Persian theatre

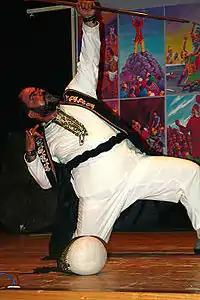
Iranian actor doing "Naqqāli"

"Naqqāli" is one of the oldest forms of the traditional Persian theatre. The Naqqāl is the performer and recounts stories in prose often accompanied by music, dance and decorative, painted scrolls. The performer often wears simple costumes and a single piece of a historical but related costume, like one old piece of armour. This art was formerly performed in coffeehouses, private houses and historical venues such as ancient caravanserais. A decline in the popularity of coffeehouses in Iran, and with new forms of entertainment, has resulted in diminishing interest in Naqqāli performance. The aging of master performers, (who are called morsheds) and the decreasing popularity among younger generations have caused a steep drop in the number of skilled Naqqāls, threatening the survival of this dramatic art. Naqqāli was included in 2011 to the UNESCO's Representative List of the Intangible Cultural Heritage of Humanity in need of urgent safeguarding. Other similar Iranian story-telling and performance traditions include Naghali, Pardeh-dari, Pardeh-khaani, Ghavali (minstrelsy), Shahnameh-khaani, Ta'zieh.